Ian McKellen

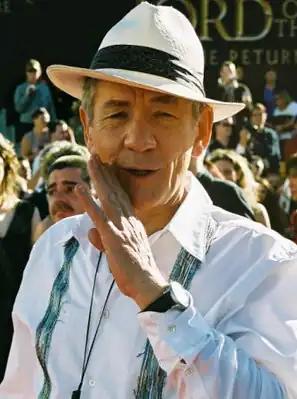
McKellen at the world premiere of "" in Wellington, 1 December 2003

McKellen made his first professional appearance in 1961 at the Belgrade Theatre in Coventry, as Roper in "A Man for All Seasons", although an audio recording of the Marlowe Society's "Cymbeline" had gone on commercial sale as part of the Argo Shakespeare series. After four years in regional repertory theatres, McKellen made his first West End appearance, in "A Scent of Flowers", regarded as a "notable success". In 1965 he was a member of Laurence Olivier's National Theatre Company at the Old Vic, which led to roles at the Chichester Festival. With the Prospect Theatre Company, McKellen made his breakthrough performances of Shakespeare's "Richard II" (directed by Richard Cottrell) and Christopher Marlowe's "Edward II" (directed by Toby Robertson) at the Edinburgh Festival in 1969, the latter causing a storm of protest over the enactment of the homosexual Edward's lurid death.